Mining engineering

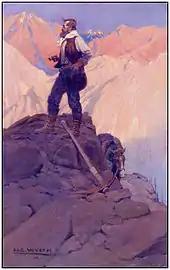
"The Prospector" by N. C. Wyeth, 1906

As there is considerable capital expenditure required for mining operations, an array of pre-mining activities are normally carried out to assess whether a mining operation would be worthwhile.